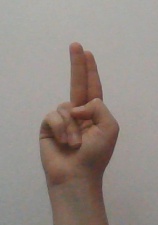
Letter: taa